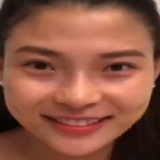
diễn viên Thúy Diễm